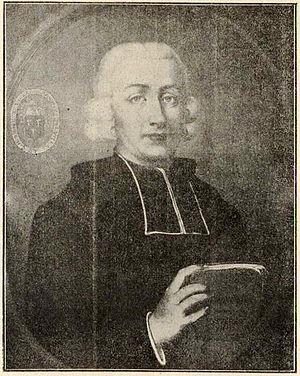
Louis-Joachim de La Roche-Saint-André
Louis-Joachim de La Roche Saint-André est un ecclésiastique français né en 1706 et mort guillotiné à Nantes en 1793.
La famille de La Roche Saint-André est une famille noble française qui tient son nom du domaine de la Grande-Roche, situé à Saint-André-Treize-Voies, aujourd’hui commune du département de la Vendée, limitrophe de la Loire-Atlantique, et dont la paroisse relevait au Moyen Âge du diocèse de Nantes, et donc du duché de Bretagne.